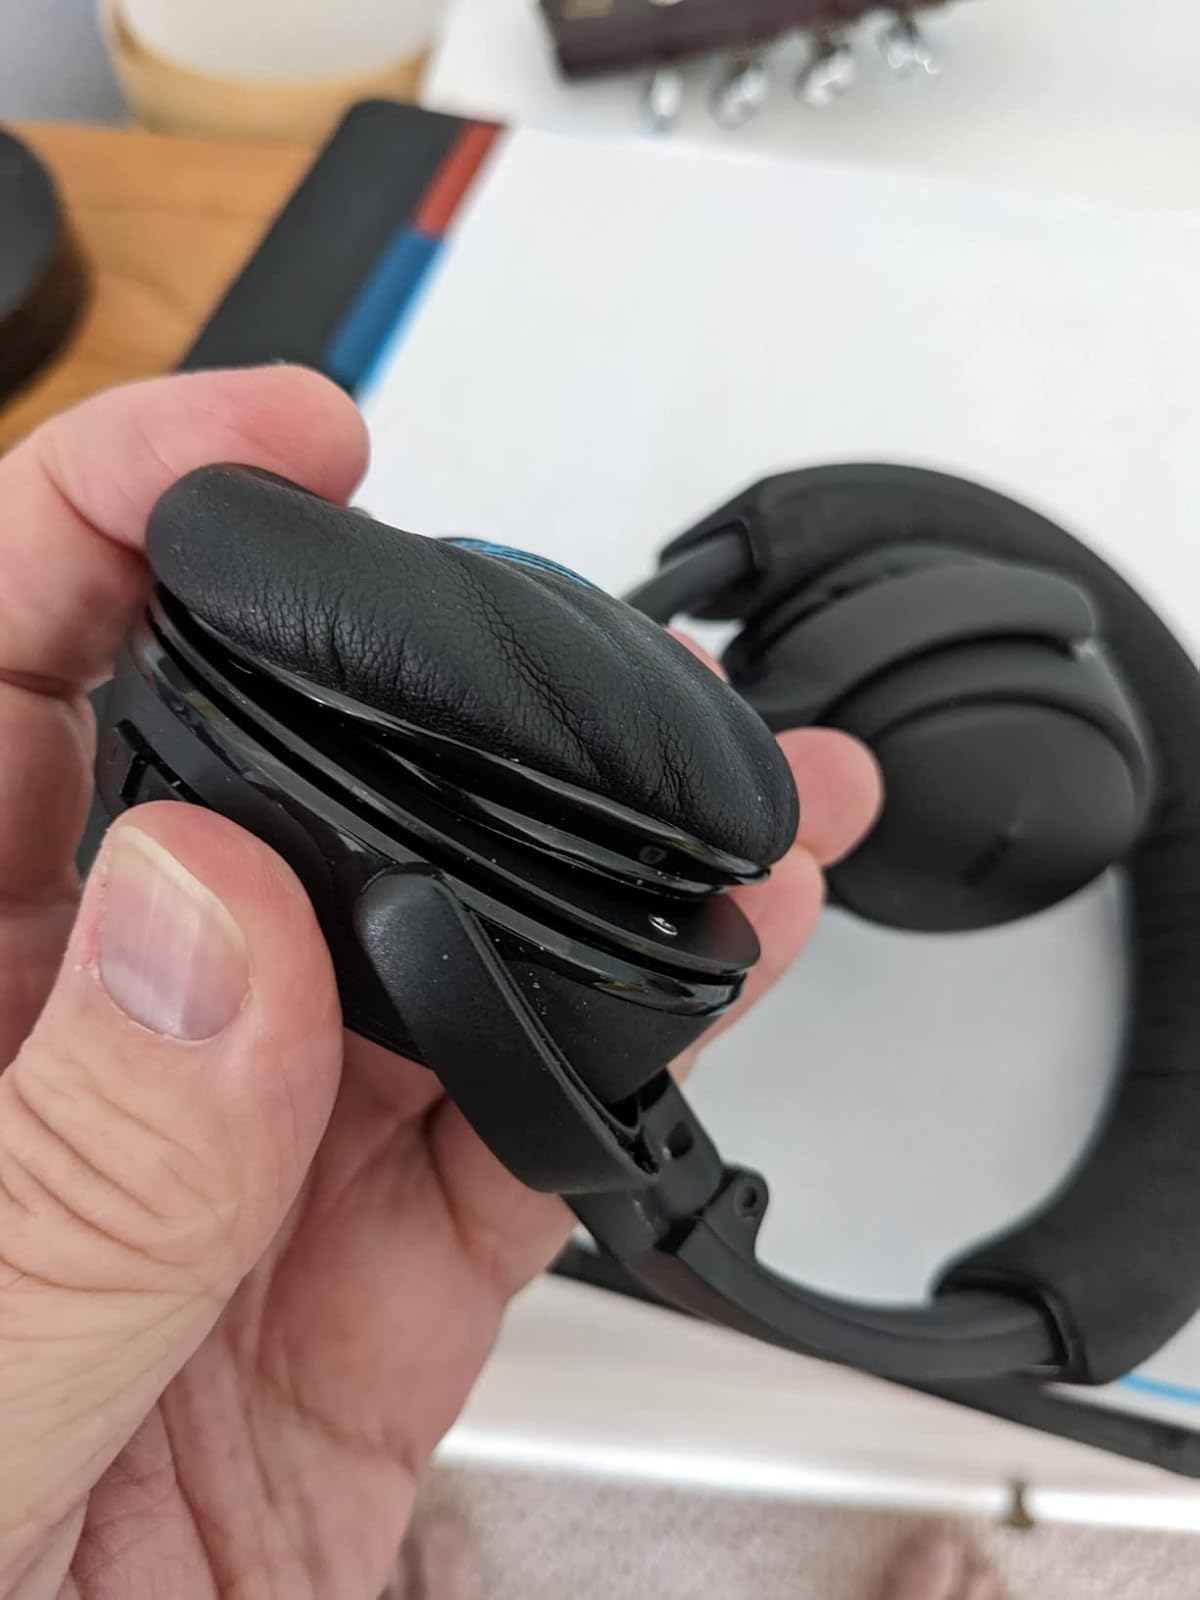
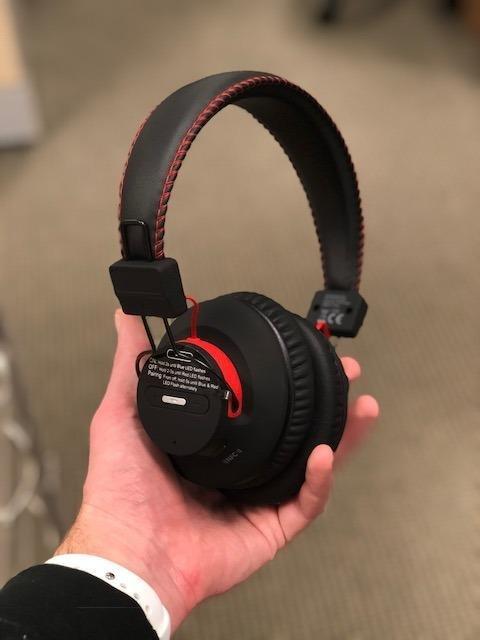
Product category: headphones
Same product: no